History of radio

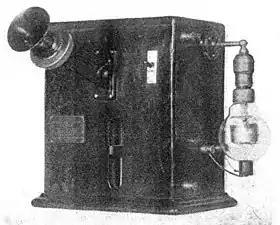
The first commercial AM Audion vacuum tube radio transmitter, built in 1914 by Lee De Forest who invented the Audion (triode) in 1906

Using various patents, the British Marconi company was established in 1897 by Guglielmo Marconi and began communication between coast radio stations and ships at sea. A year after, in 1898, they successfully introduced their first radio station in Chelmsford. This company, along with its subsidiaries Canadian Marconi and American Marconi, had a stranglehold on ship-to-shore communication. It operated much the way American Telephone and Telegraph operated until 1983, owning all of its equipment and refusing to communicate with non-Marconi equipped ships. Many inventions improved the quality of radio, and amateurs experimented with uses of radio, thus planting the first seeds of broadcasting.